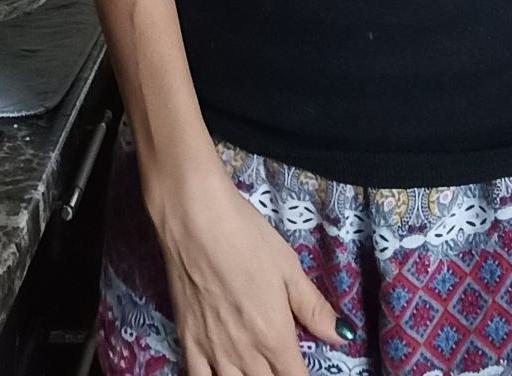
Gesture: no_gesture